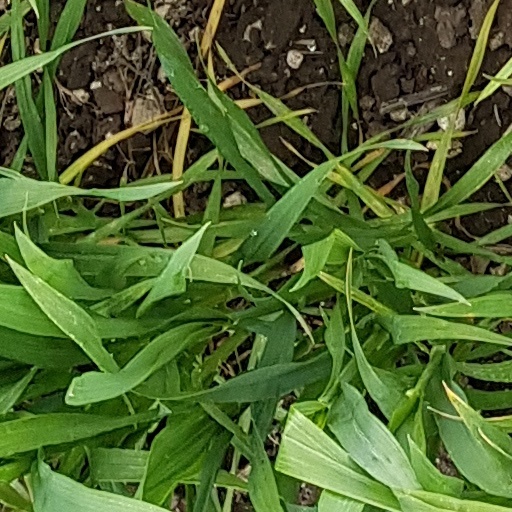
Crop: wheat